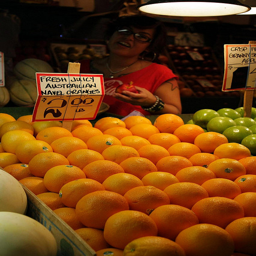
A display in a store filled with oranges and apples
A lady is standing behind a fruit stand that has melons, apples, and oranges.
The oranges are in the produce section of the store.
A woman stands in a grocery store, surrounded by piles of fruit
A woman standing in front of an orange and apple stand.